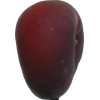
Label: nectarine_flat